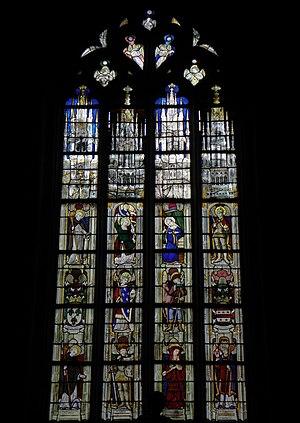
Baie 08 de la basilique Notre-Dame-du-Roncier de Josselin (56). Datation: v.1470-1480 et v.1890-1895. Maître-verrier: atelier Hucher et Carmel du Mans. Description:1er registre: Saint-Cado, Saint-Judicaël, Saint-Charles Borromée et Saint-Augustin